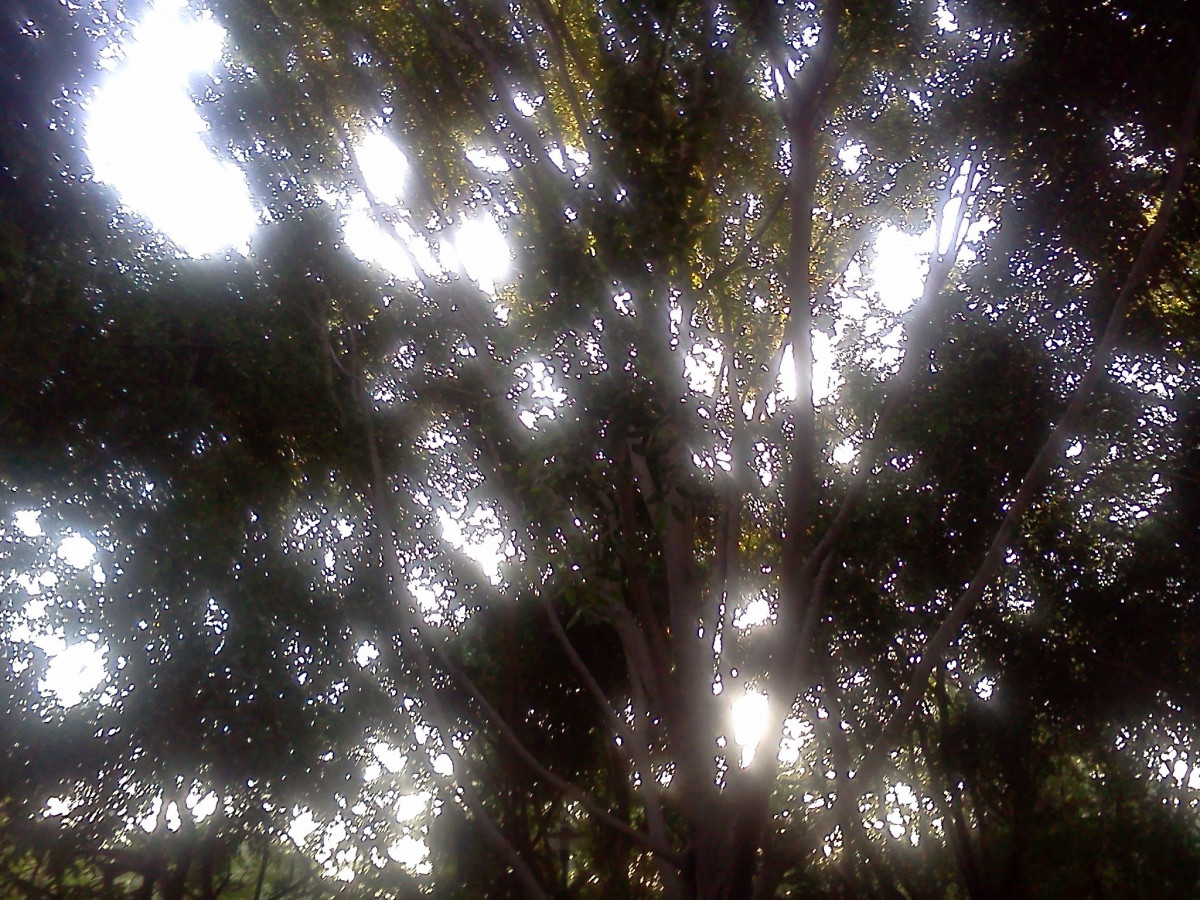
Tags: branch, light, sky, night, sunlight, star, flower, reflection, darkness, astronomical object